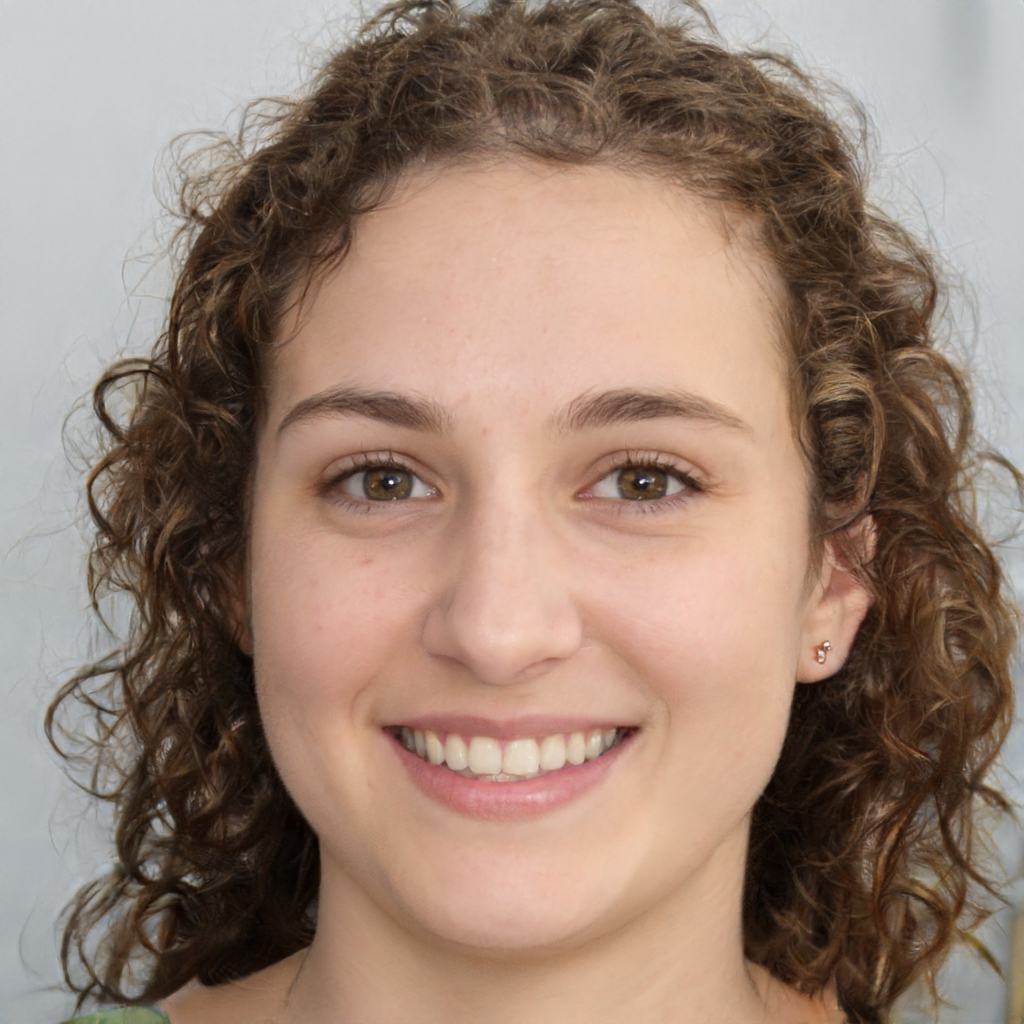
Label: Colored